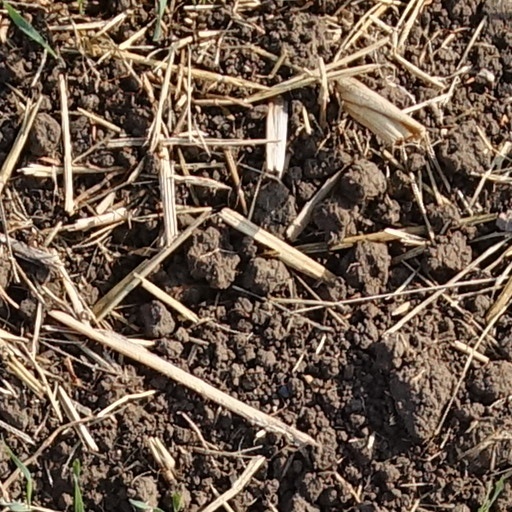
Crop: wheat